Anton Tus

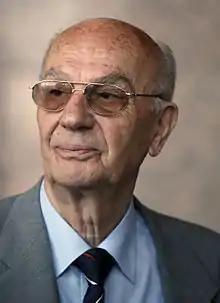
Tus in 2009

Anton Tus (22 November 1931 – 4 September 2023) was a Croatian general who served as head of the Yugoslav Air Force between 1985 and 1991 and was the first Chief of Staff of the Croatian Armed Forces from 1991 to 1992 during the Croatian War of Independence.